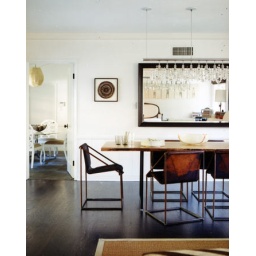
hang glasses above dining room mirror dominomag